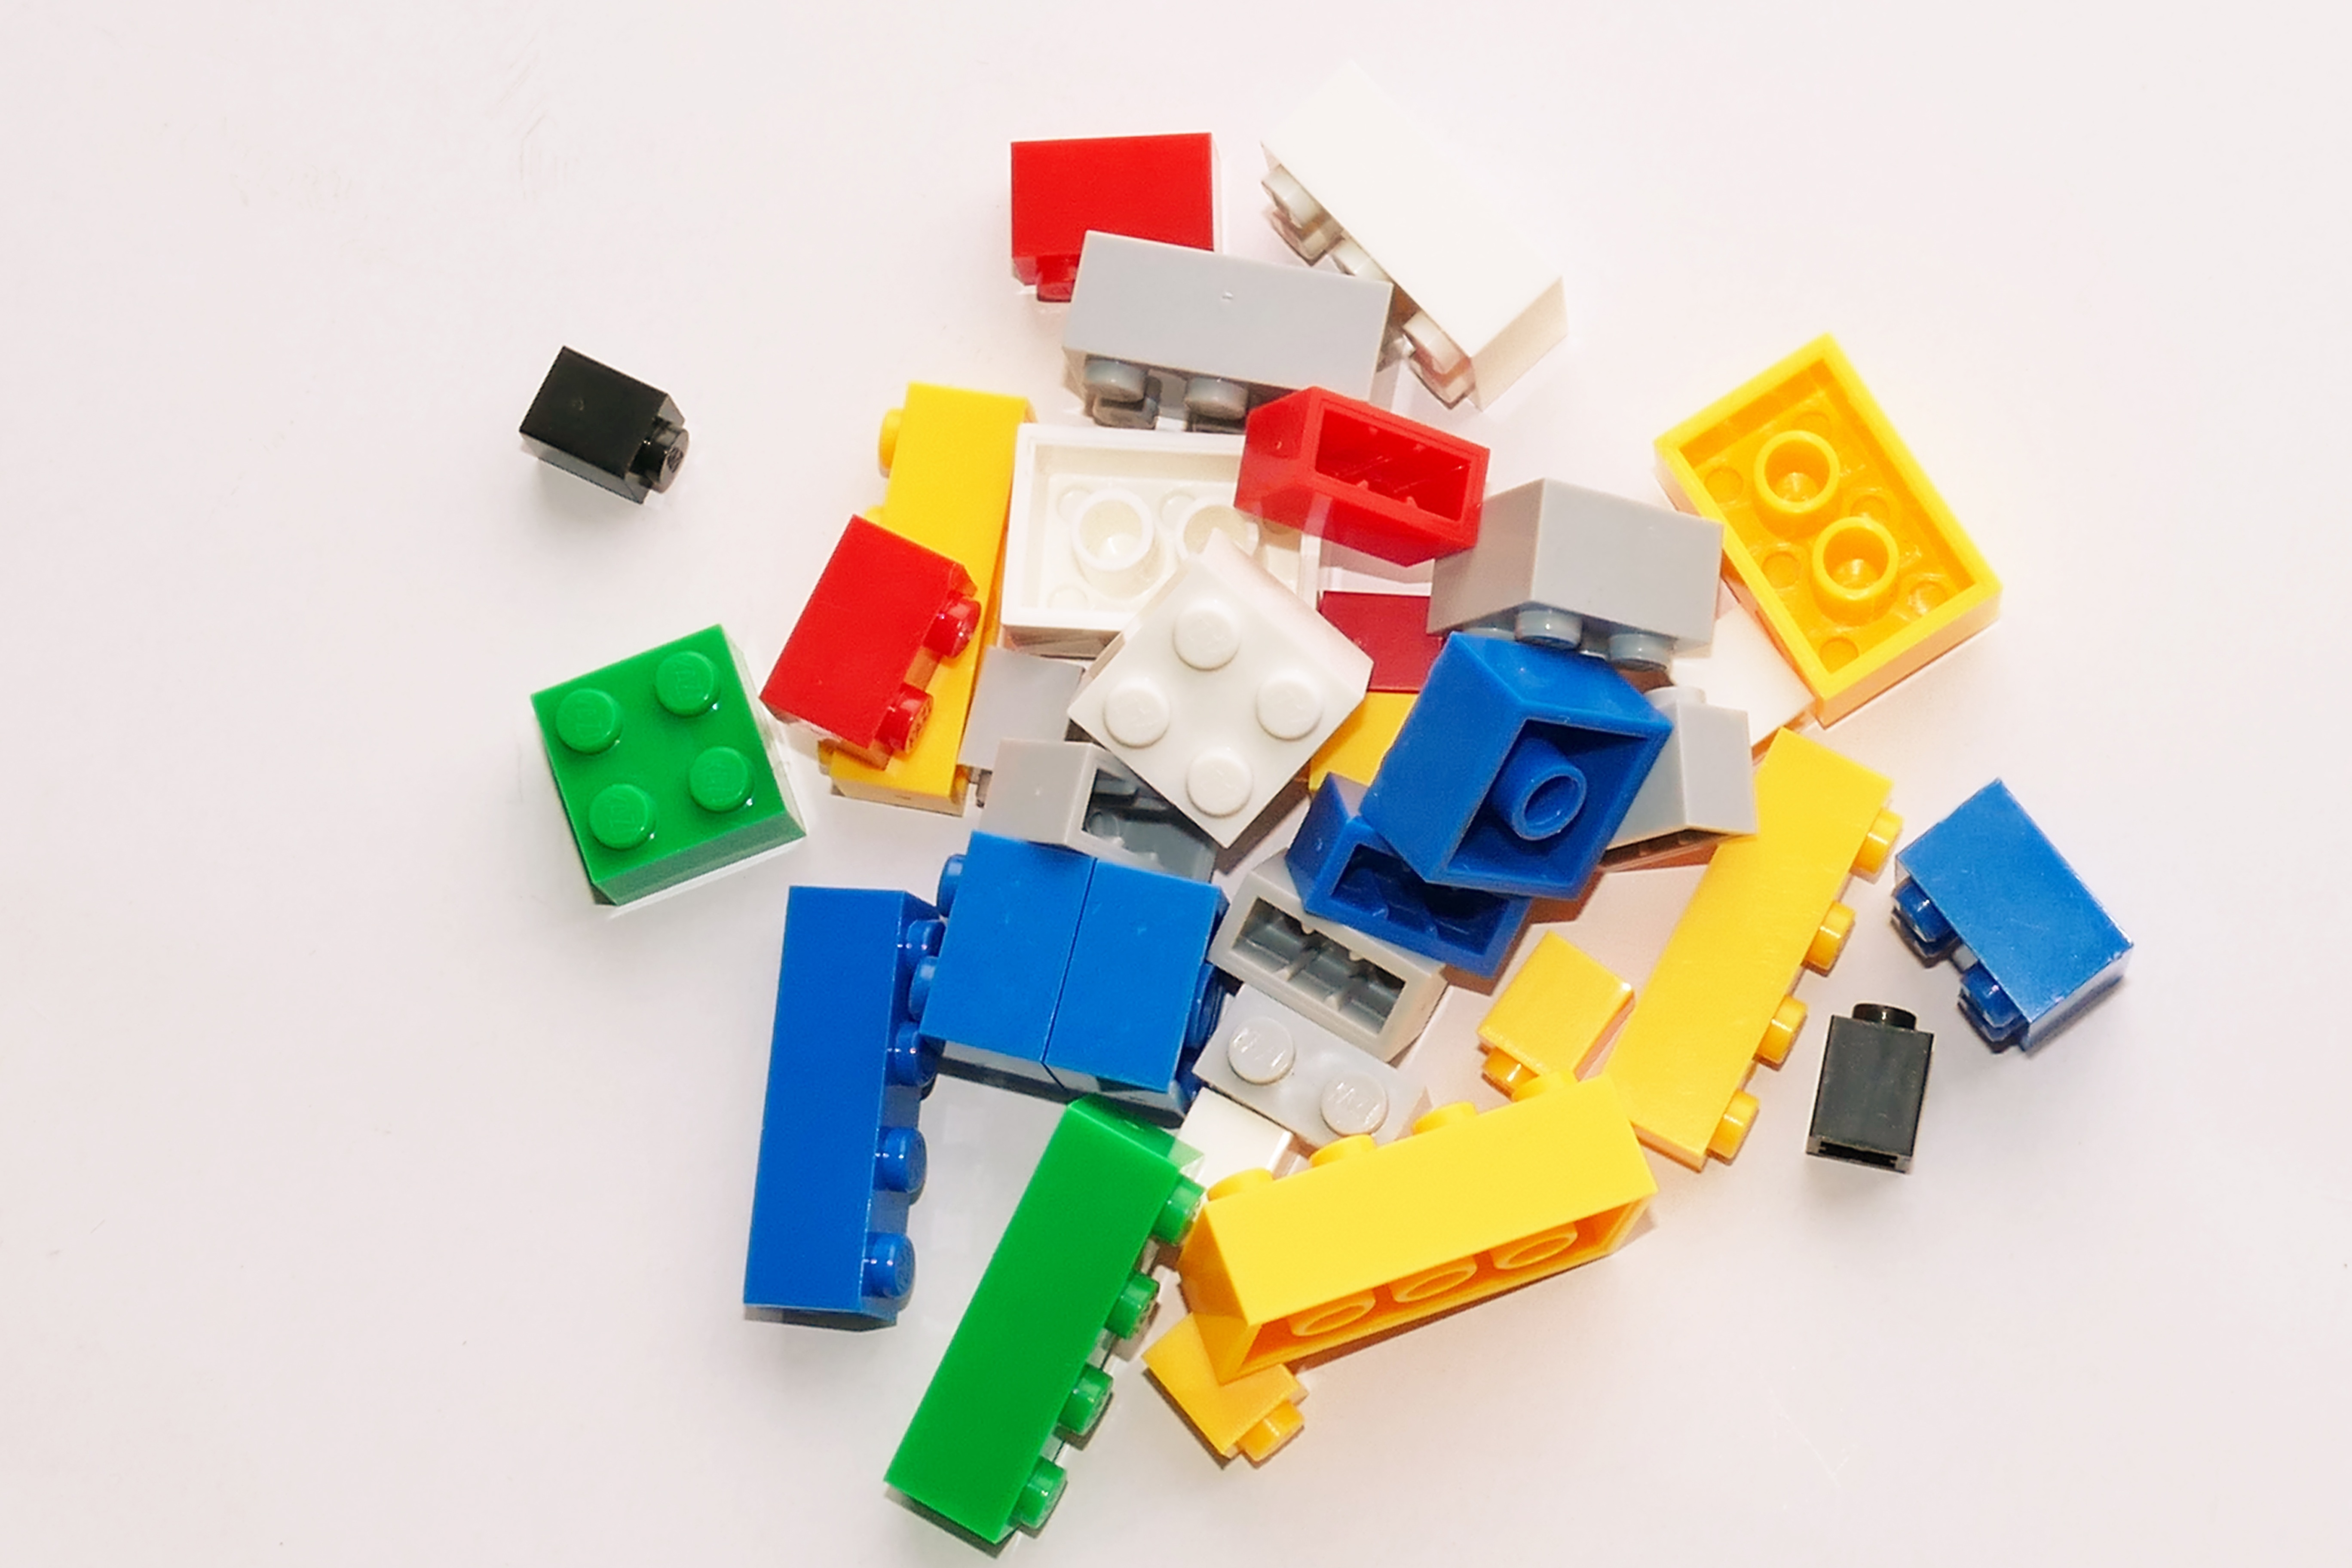
group, white, game, play, kid, building, construction, red, color, child, blue, colorful, yellow, toy, childhood, education, product, font, fun, happy, bricks, little, toys, lego, build, blocks, cube, development, builder, construct, preschool, building blocks, kids toys, baby toys, toy block